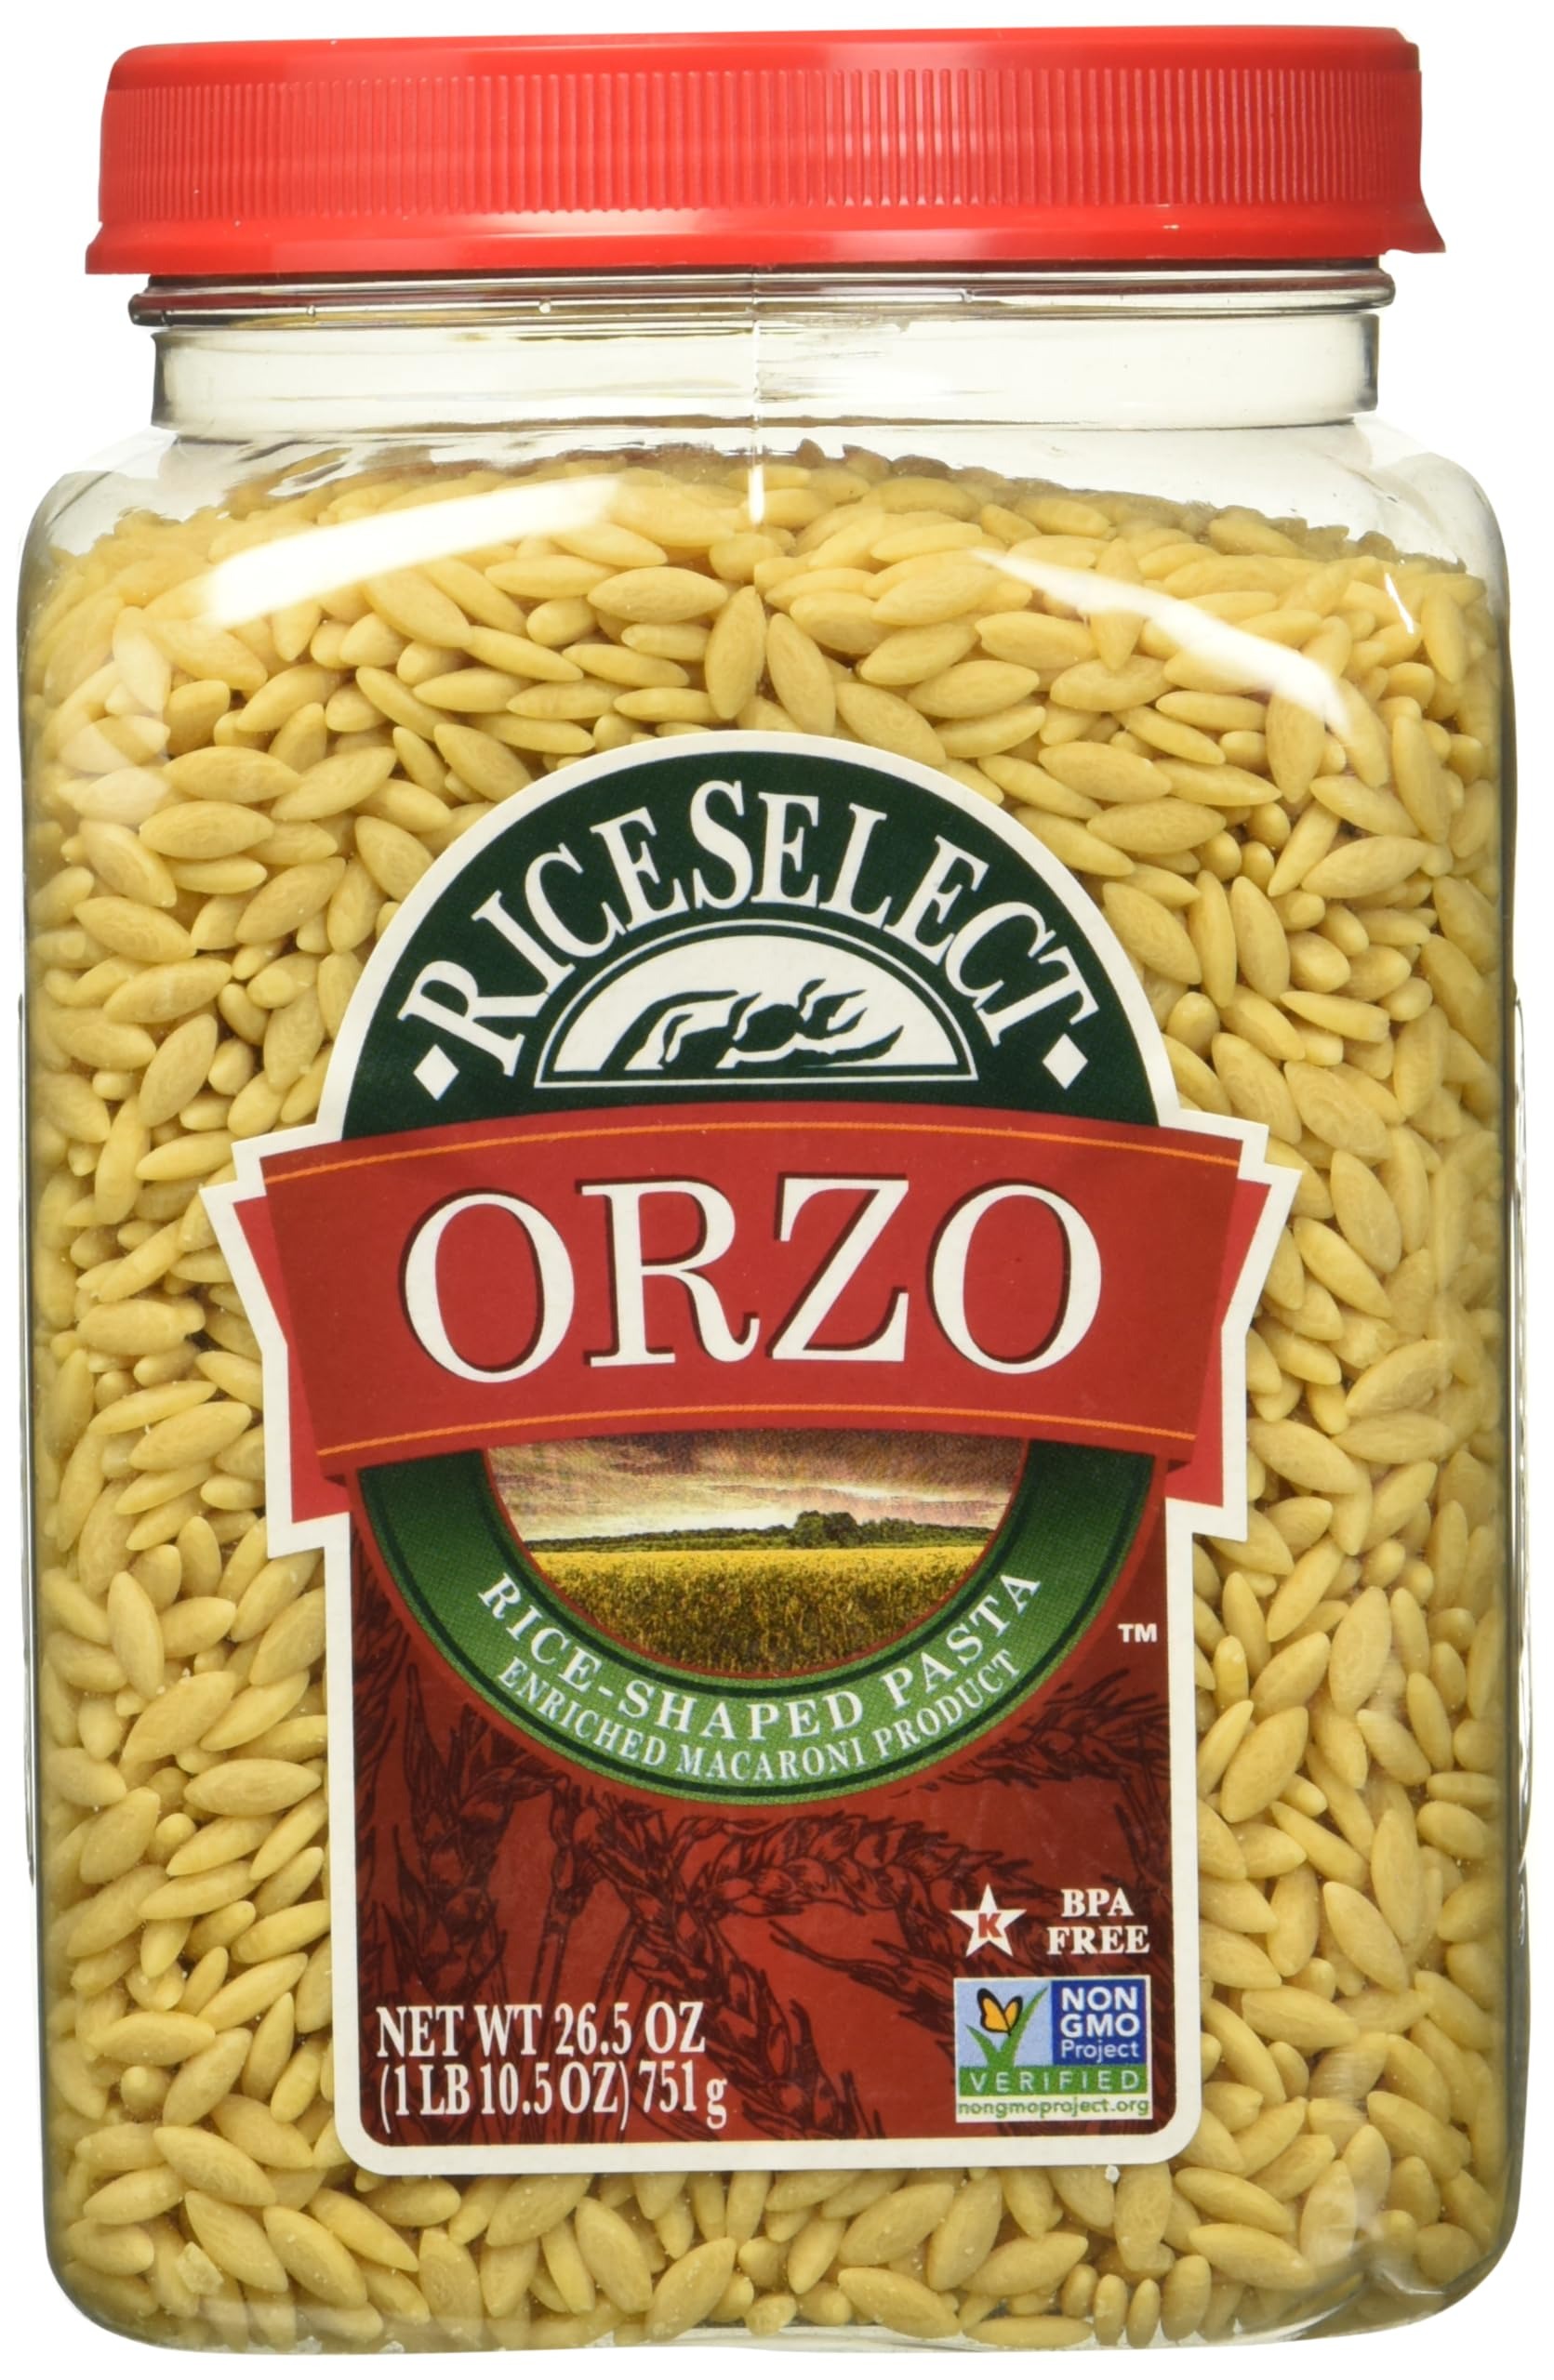
Item Name: Riceselect Orzo Traditional, 26.5 Ounces (Pack Of 4)
Bullet Point: Riceselect Orzo Traditional, 26.5 Ounces (Pack Of 4)
Value: 106.0
Unit: Ounce

Price: 42.3